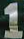
Number: 1